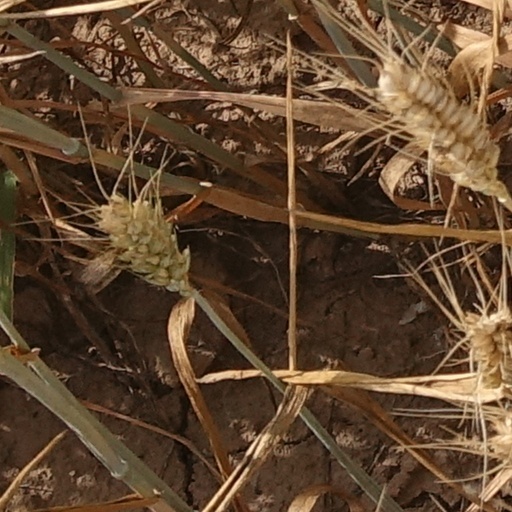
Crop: wheat